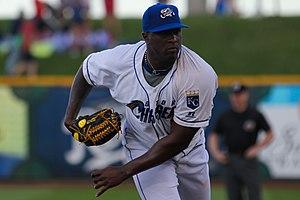
Onelki García Speck est un lanceur gaucher de la Ligue majeure de baseball sous contrat avec les White Sox de Chicago.